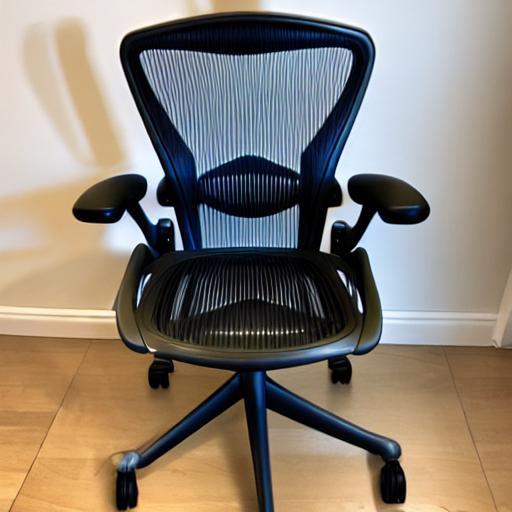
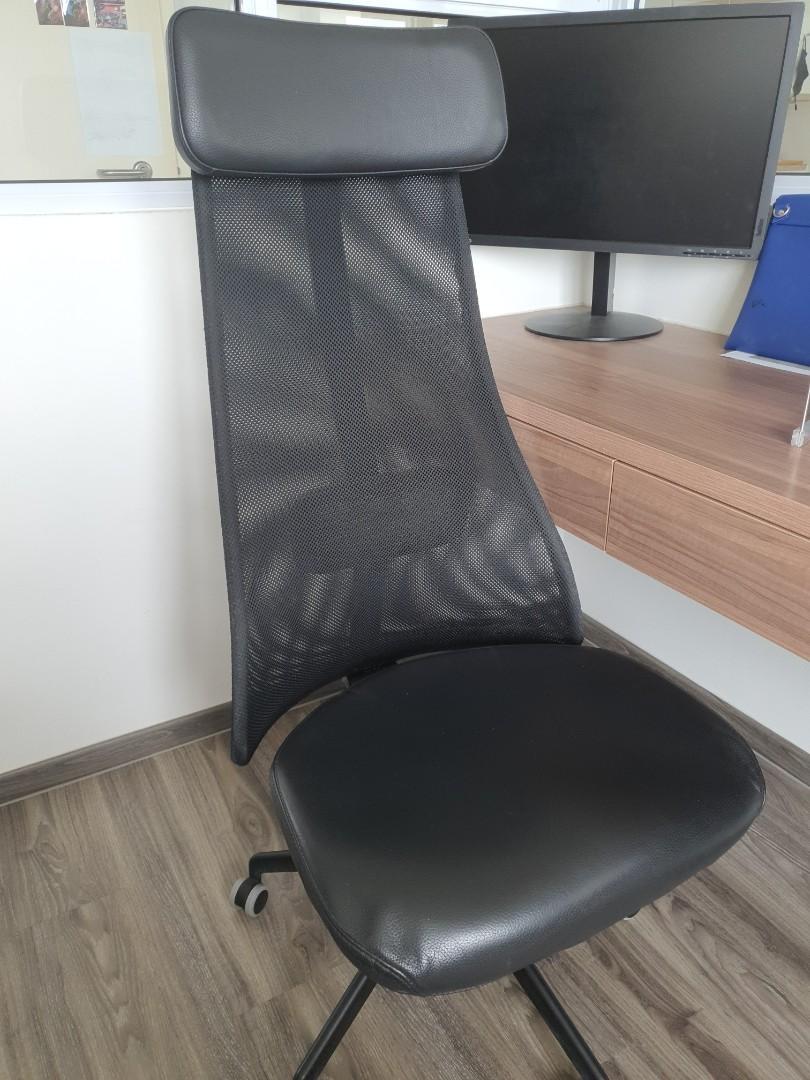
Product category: items_chair
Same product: no